Danes

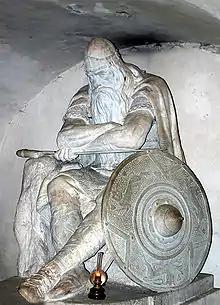
Ogier the Dane ("Holger Danske") at Kronborg Castle is an important national icon from the Viking age

The first mention of Danes within Denmark is on the Jelling Rune Stone, which mentions the conversion of the Danes to Christianity by Harald Bluetooth in the 10th century. Between and the early 980s, Bluetooth established a kingdom in the lands of the Danes, stretching from Jutland to Scania. Around the same time, he received a visit from a German missionary who, by surviving an ordeal by fire according to legend, convinced Harold to convert to Christianity.